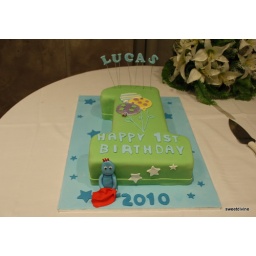
number one in blue and green